Luccombe Chine

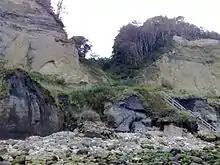
Luccombe Chine from the beach, 2008

Luccombe Chine is a geological feature and visitor attraction south of the village of Luccombe on the Isle of Wight, England. A wooded coastal ravine, one of a number of such chines on the island created by stream erosion of soft Cretaceous rocks, it leads from the clifftop to Luccombe Bay.